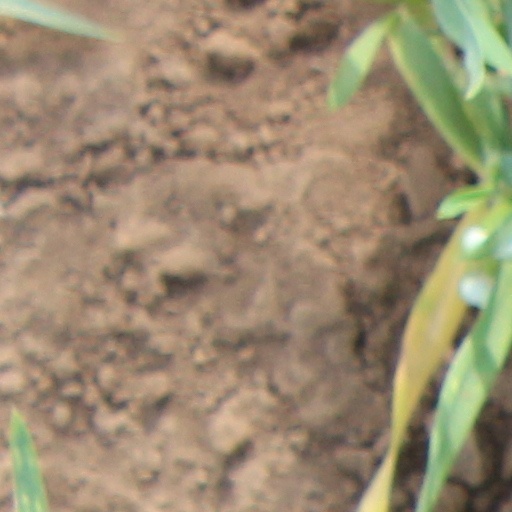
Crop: wheat